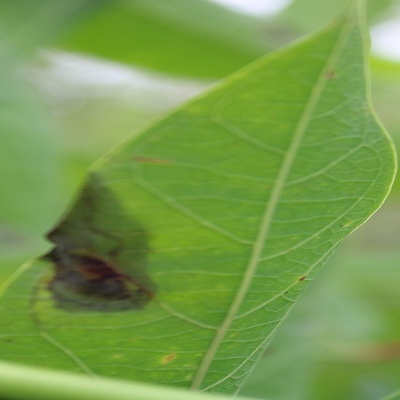
Crop: Cassava
Condition: bacterial blight